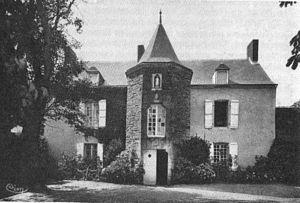
Presbytère de La Chapelle des marais
La Chapelle-des-Marais est une commune de l'ouest de la France, dans le département de la Loire-Atlantique, en région Pays de la Loire.